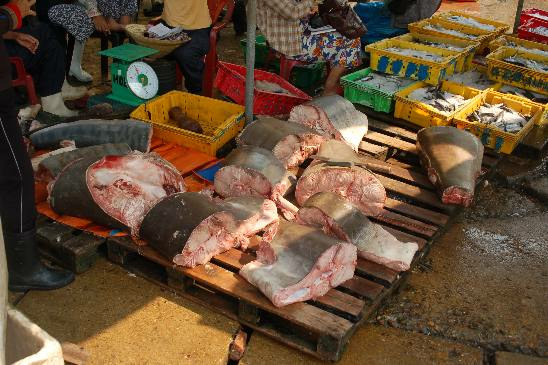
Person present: No